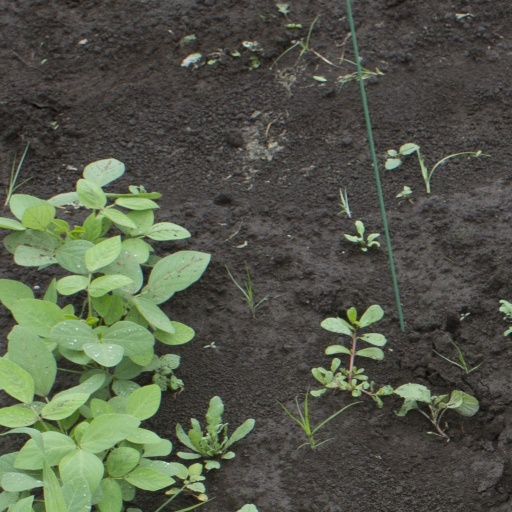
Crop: soybean